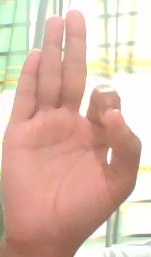
ASL sign: F